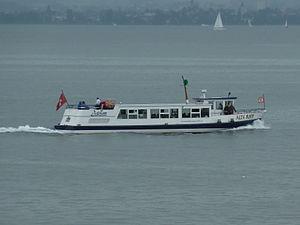
Le lac de Constance possède la plus grande flotte de plaisance d'Europe pour le transport public.